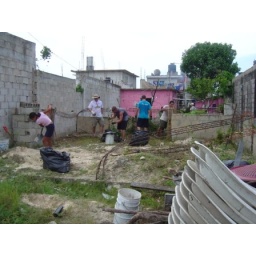
Weeds and trash have been pulled out of the yard. The family lives in the pink house in the back.